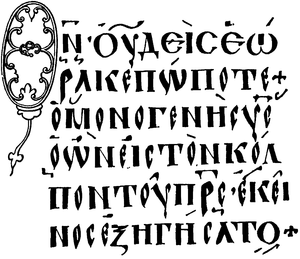
Un manuscrit du Nouveau Testament en Lectionnaire est une copie manuscrite contenant les passages des textes lus à l'occasion des cérémonies religieuses. Les lectionnaires sont écrits en caractères onciales ou minuscules grecques sur parchemin, papyrus, vélin, ou papier.